Eastern Agricultural Complex

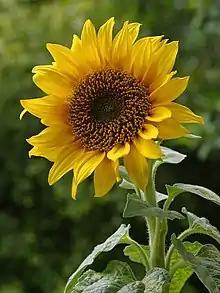
The sunflower was one of the plants that made up the Eastern Agricultural Complex.

The Eastern Agricultural Complex in the woodlands of eastern North America was one of about 10 independent centers of plant domestication in the pre-historic world. Incipient agriculture dates back to about 5300 BCE. By about 1800 BCE the Native Americans of the woodlands were cultivating several species of food plants, thus beginning a transition from a hunter-gatherer economy to agriculture. After 200 BCE when maize from Mexico was introduced to the Eastern Woodlands, the Native Americans of the eastern United States and adjacent Canada slowly changed from growing local indigenous plants to a maize-based agricultural economy. The cultivation of local indigenous plants other than squash and sunflower declined and was eventually abandoned. The formerly domesticated plants returned to their wild forms.